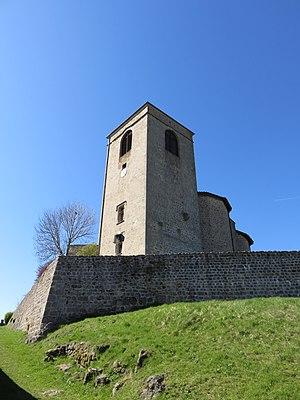
Clocher de l'église de l'Immaculée-Conception de Leignec à Merle-Leignec (Loire, France).
Cet article recense les monuments historiques de la Loire, en France.